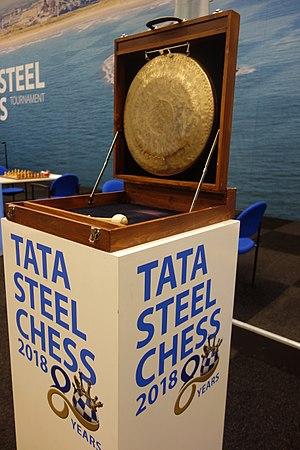
Le tournoi de Wijk aan Zee ou tournoi Tata Steel, créé en 1938, est un tournoi d'échecs qui se déroule dans la station balnéaire de Wijk aan Zee aux Pays-Bas. Ce tournoi a lieu tous les ans, habituellement en janvier.